Hurricane Sandy

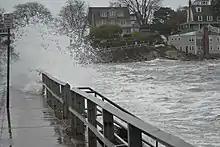
Flooding in Marblehead, Massachusetts, caused by Hurricane Sandy on October 29.

Connecticut Governor Dannel Malloy partially activated the state's Emergency Operations Center on October 26 and signed a Declaration of Emergency the next day. On October 28, President Obama approved Connecticut's request for an emergency declaration, and hundreds of National Guard personnel were deployed. On October 29, Governor Malloy ordered road closures for all state highways. Numerous mandatory and partial evacuations were issued in cities across Connecticut.